Ariel Sharon

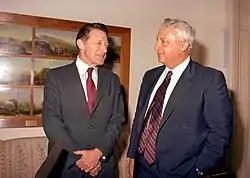
Minister of Defense Sharon (right) with his US counterpart Caspar Weinberger, 1982

As Defense Minister, Sharon launched an invasion of Lebanon called Operation Peace for Galilee, later known as the 1982 Lebanon War, following the shooting of Israel's ambassador in London, Shlomo Argov. Although this attempted assassination was in fact perpetrated by the Abu Nidal Organization, possibly with Syrian or Iraqi involvement, the Israeli government justified the invasion by citing 270 terrorist attacks by the Palestine Liberation Organization (PLO) in Israel, the occupied territories, and the Jordanian and Lebanese border (in addition to 20 attacks on Israeli interests abroad). Sharon intended the operation to eradicate the PLO from its state within a state inside Lebanon, but the war is primarily remembered for the Sabra and Shatila massacre.